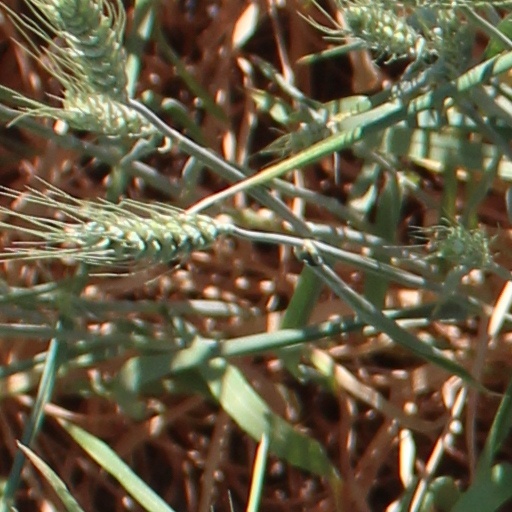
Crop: wheat